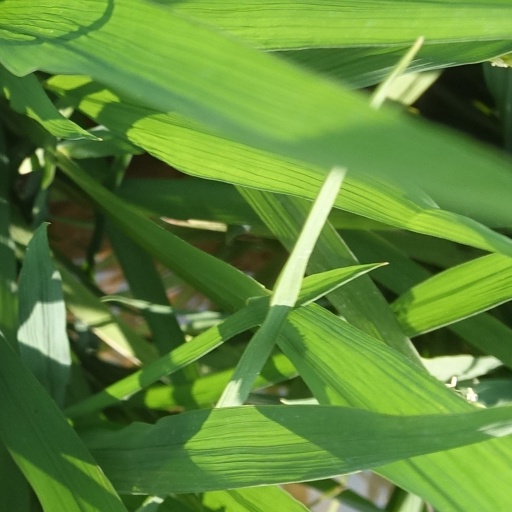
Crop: rice